Roger Masson

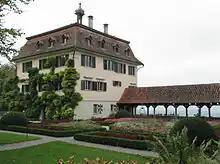
Wolfsberg Castle near Ermatingen, the residence of Paul Eduard Meyer from 1937 until his death in 1966

The first person who was directly involved in initiating the connection was Swiss lawyer and police fiction writer . On 23 March 1938, Meyer purchased Wolfsburg Castle near Ermatingen, that would eventually be used to host the meetings between Masson and Schellenberg. On 29 August 1939, Meyer joined the Army and on 7 November 1939, Meyer was transferred to the army staff in Interlaken at the request of Roger Masson and promoted to the rank of captain, effectively to work in the Swiss intelligence service. Meyer's responsibility as a lawyer was to evaluate, view and forward the reports of the intelligence collection points as well as monitor the domestic political situation. One of these tasks was to observe the National Movement of Switzerland, a Nazi umbrella organization, which was to merge various Nazi organizations into a National Socialist Unity Party.